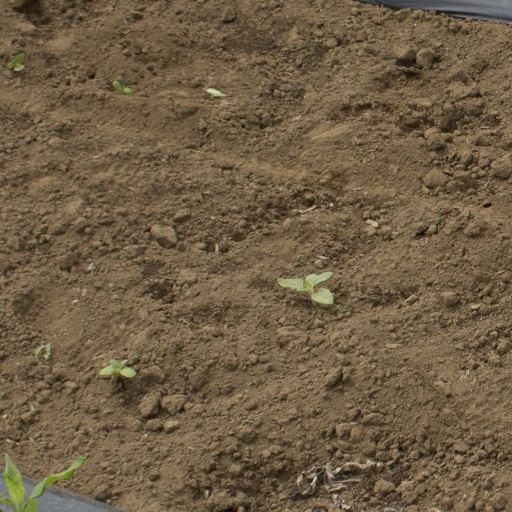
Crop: Jerusalem artichoke